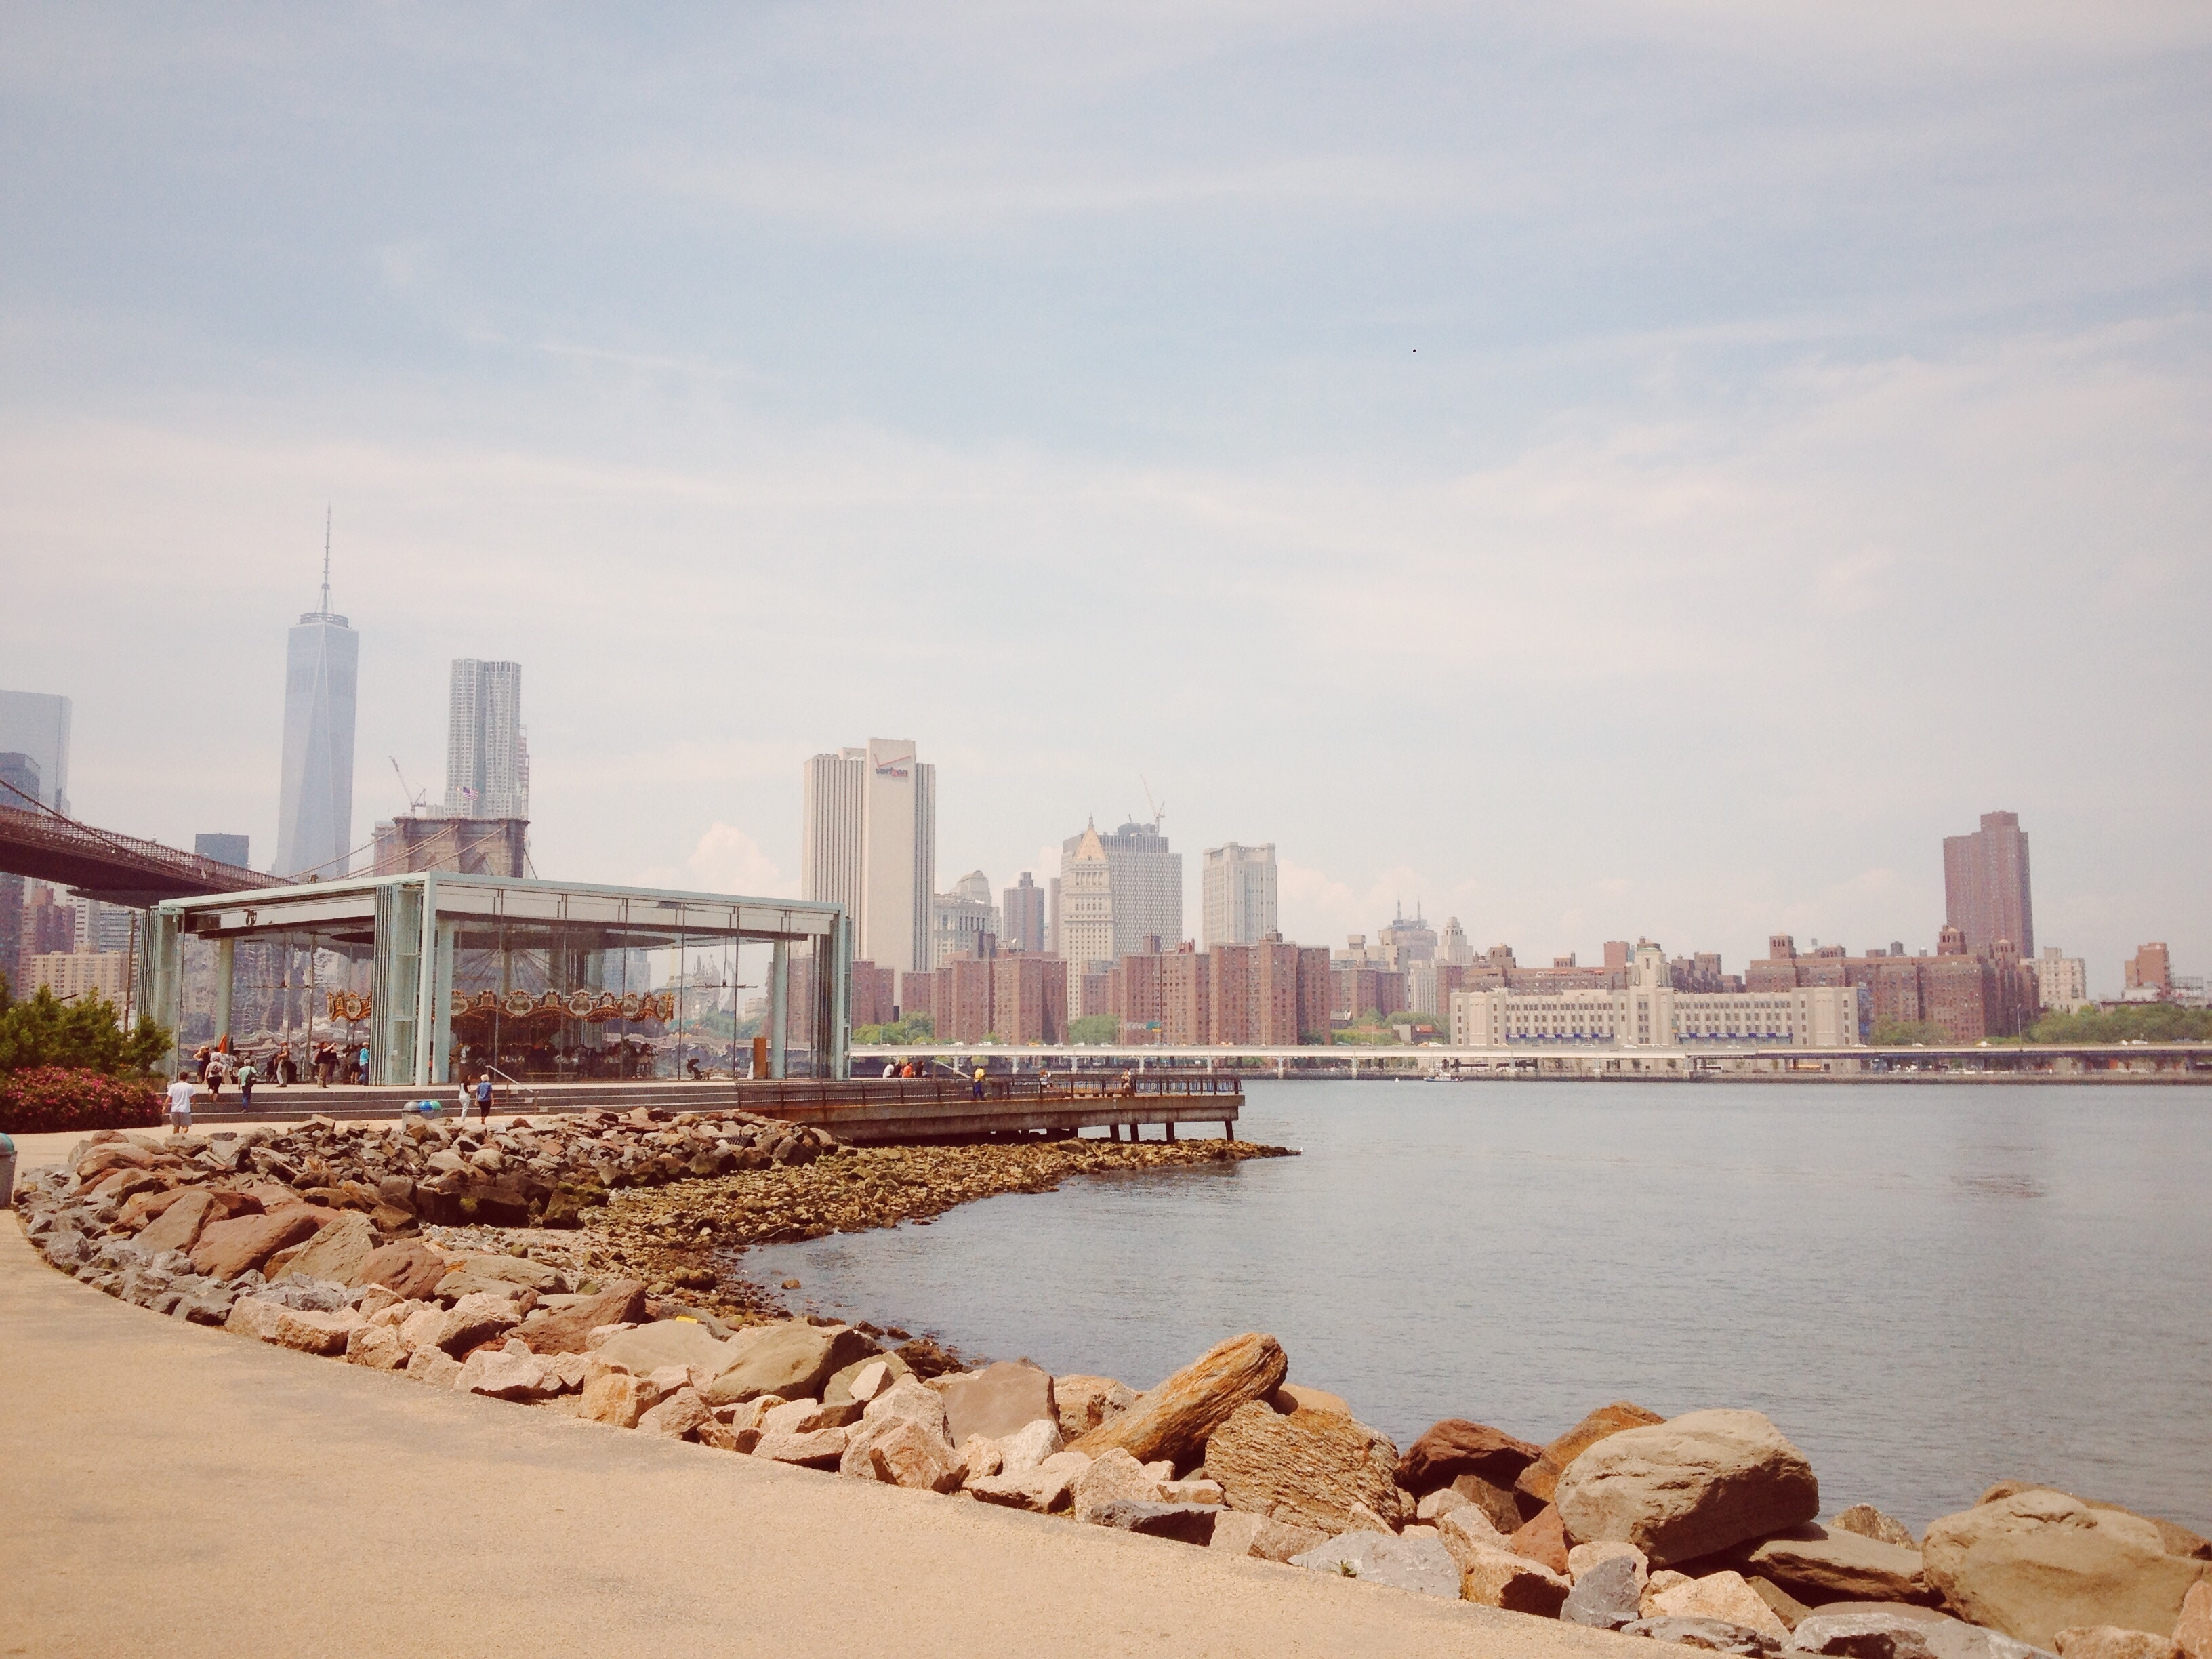
sea, coast, horizon, skyline, city, skyscraper, river, cityscape, downtown, bay, landmark, human settlement